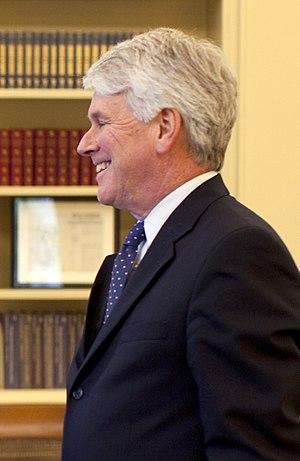
Le conseiller juridique de la Maison Blanche Greg Craig